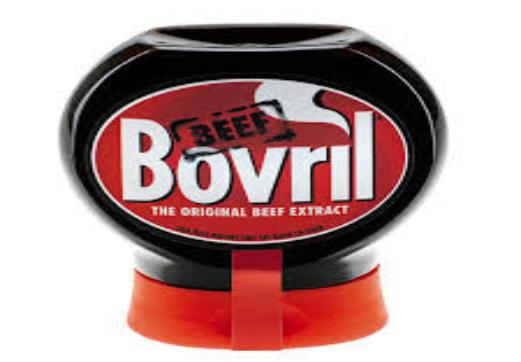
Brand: Bovril
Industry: Food